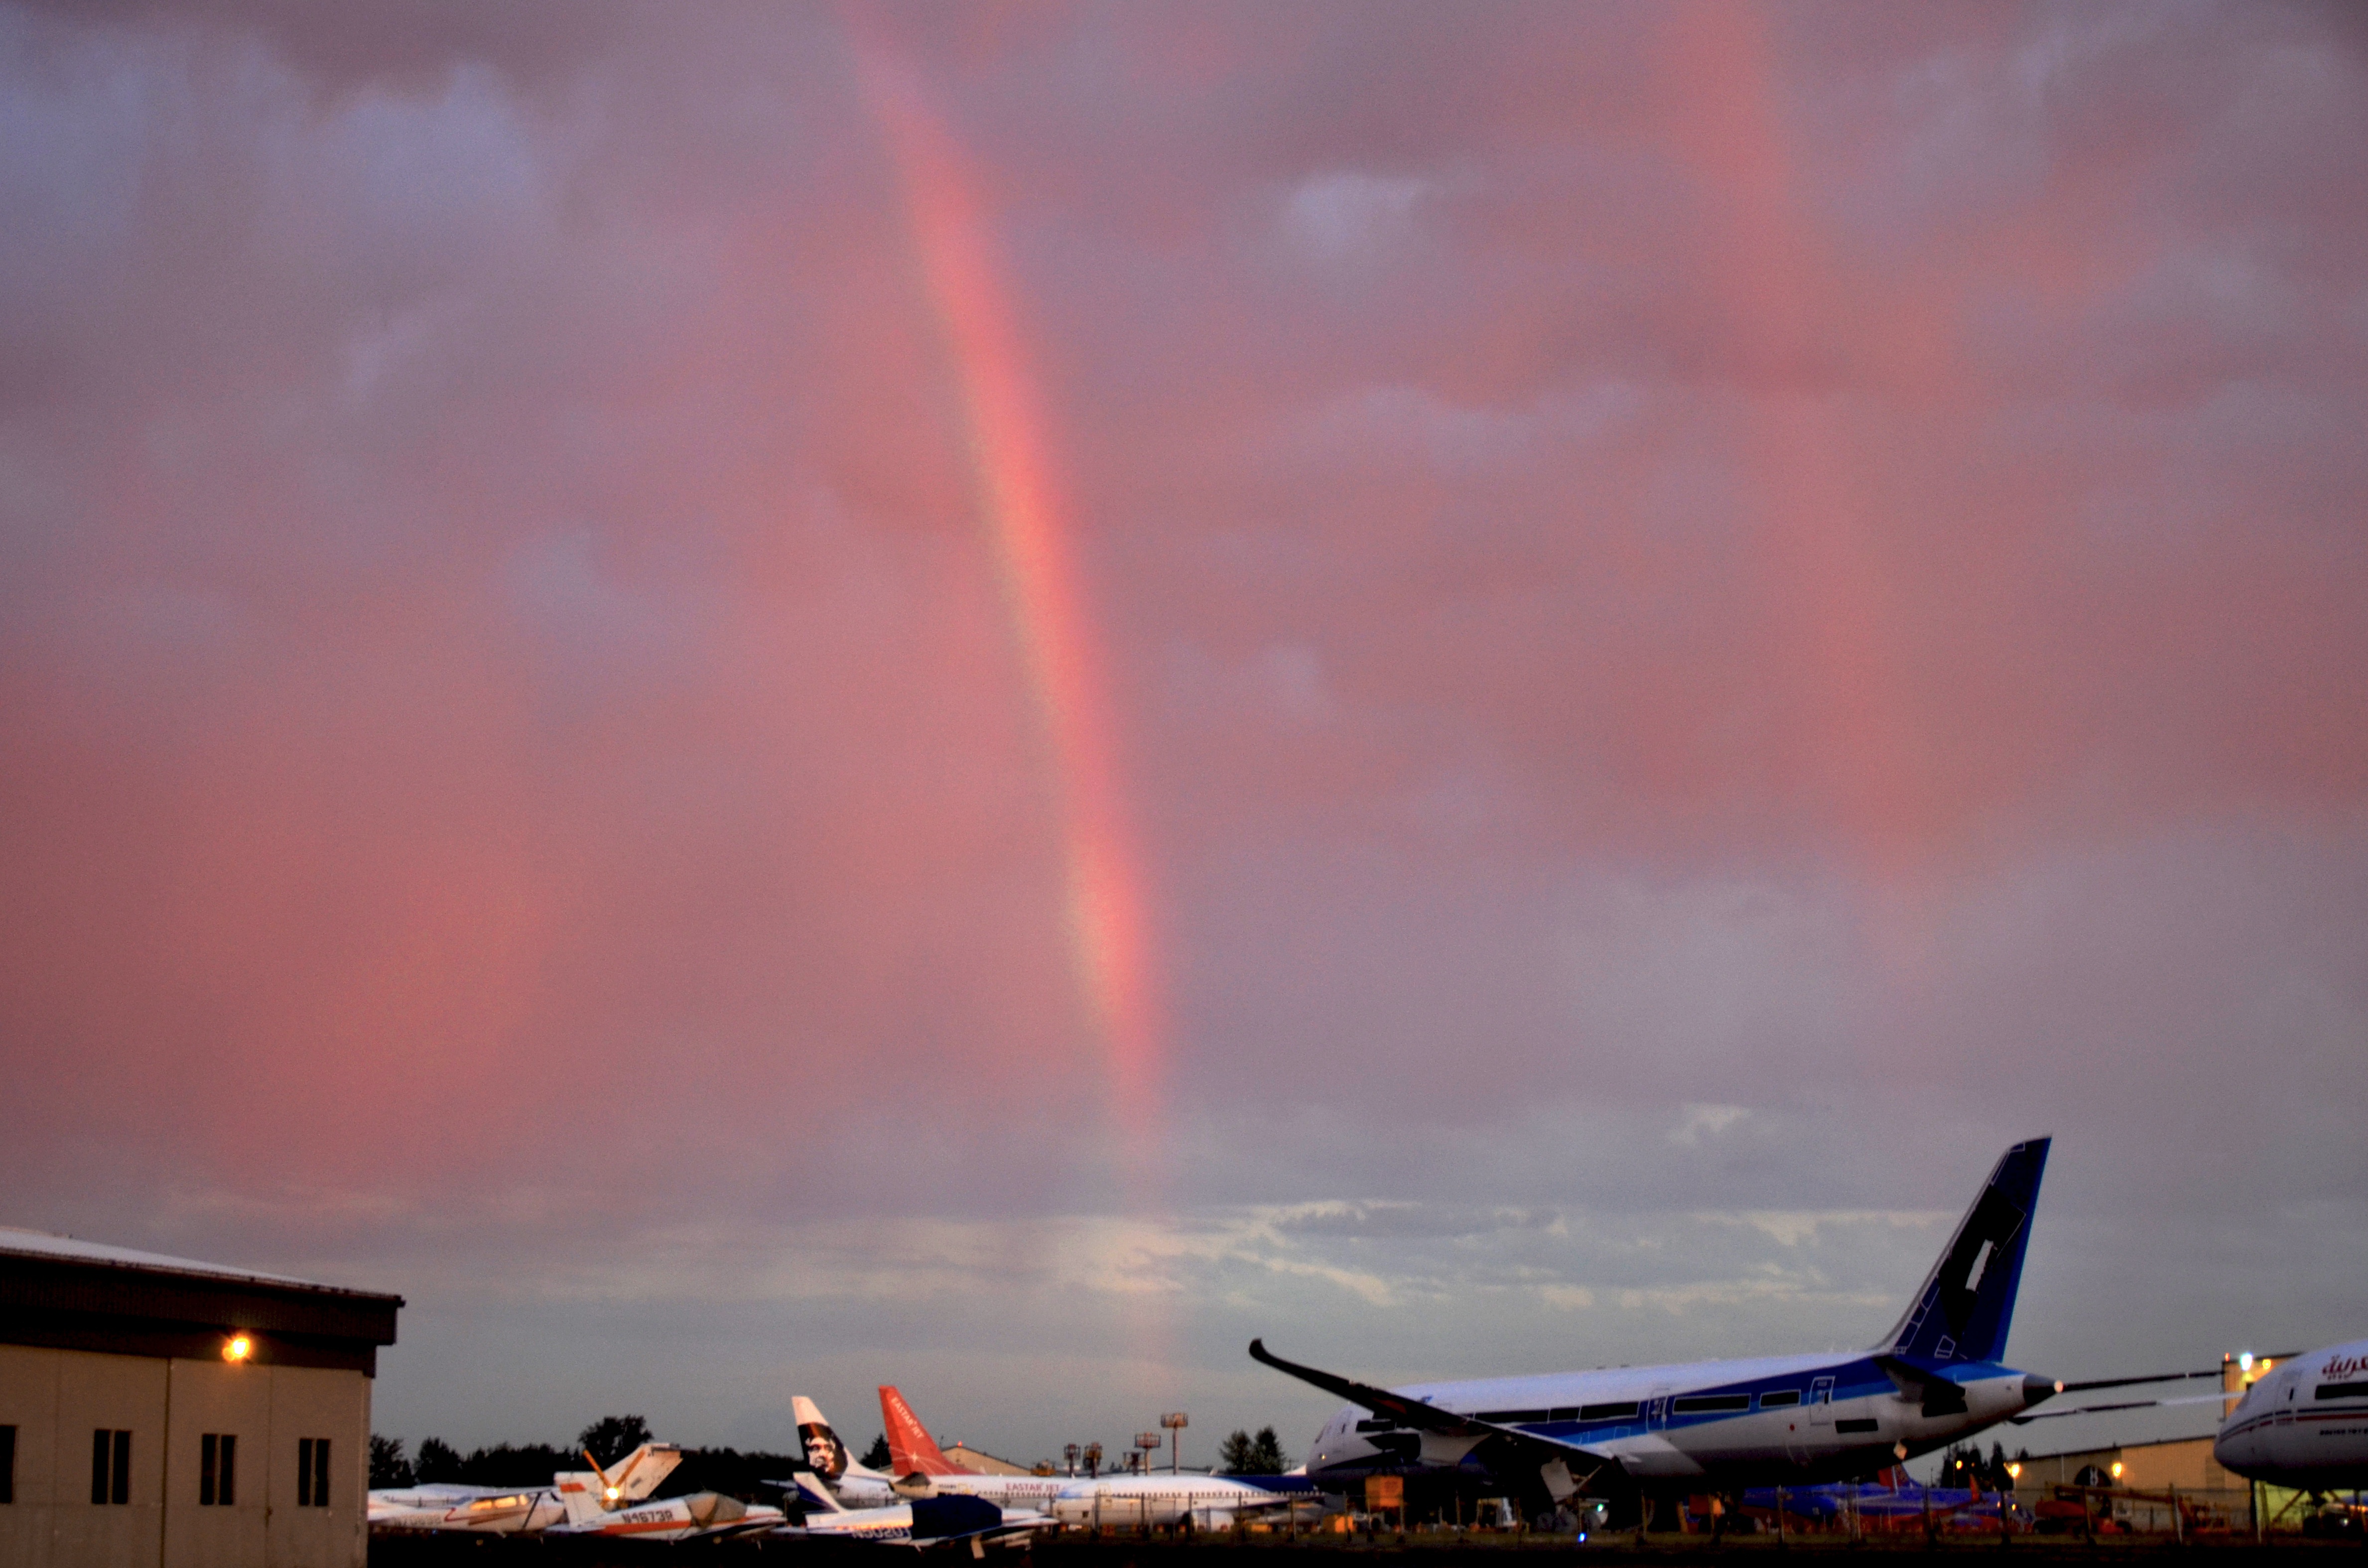
cloud, sky, atmosphere, aircraft, dusk, rainbow, airliner, meteorological phenomenon, atmosphere of earth